James Braxton Craven Jr.

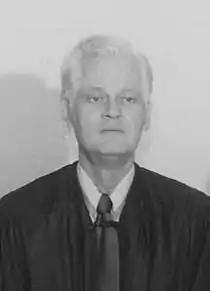
Craven in 1973

James Braxton Craven Jr. (April 3, 1918 – May 3, 1977) was a United States circuit judge of the United States Court of Appeals for the Fourth Circuit and previously was a United States district judge of the United States District Court for the Western District of North Carolina.